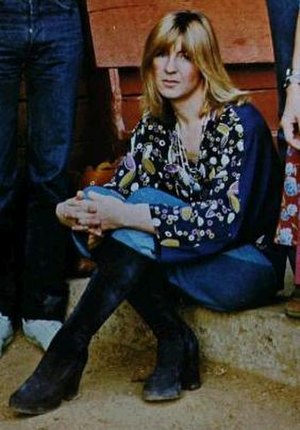
Christine McVie
Christine McVie er en engelsk sanger, keyboardspiller og sangskriver. Hun er bedst kendt for sit medlemskab af blues rock-gruppen Fleetwood Mac.